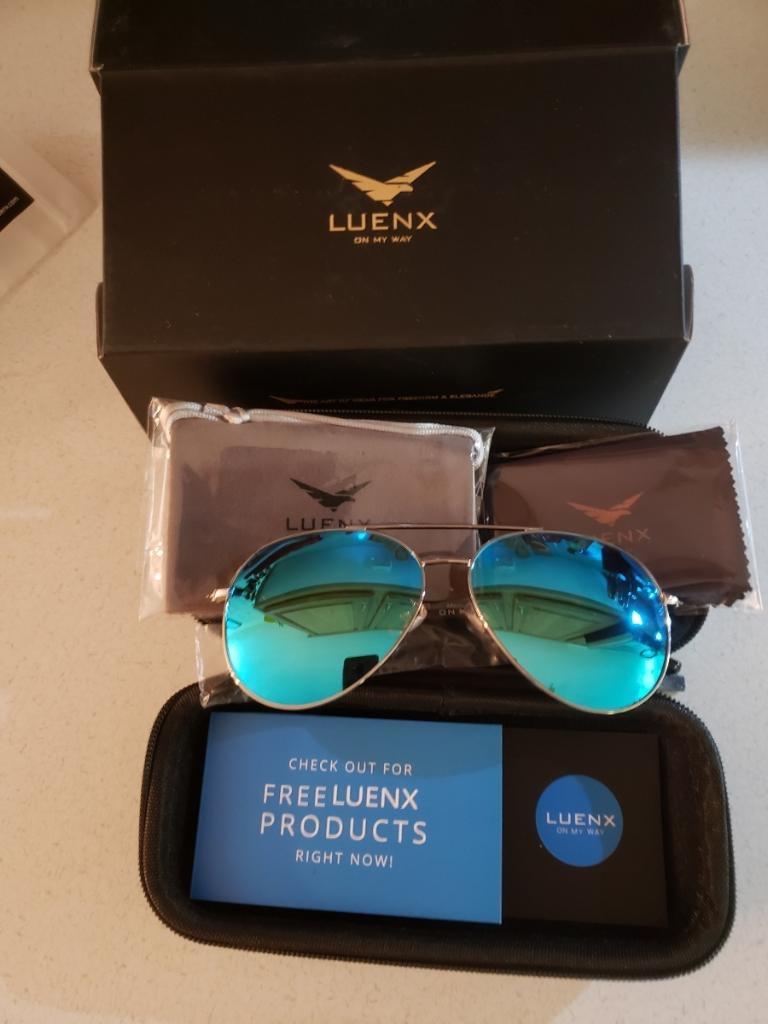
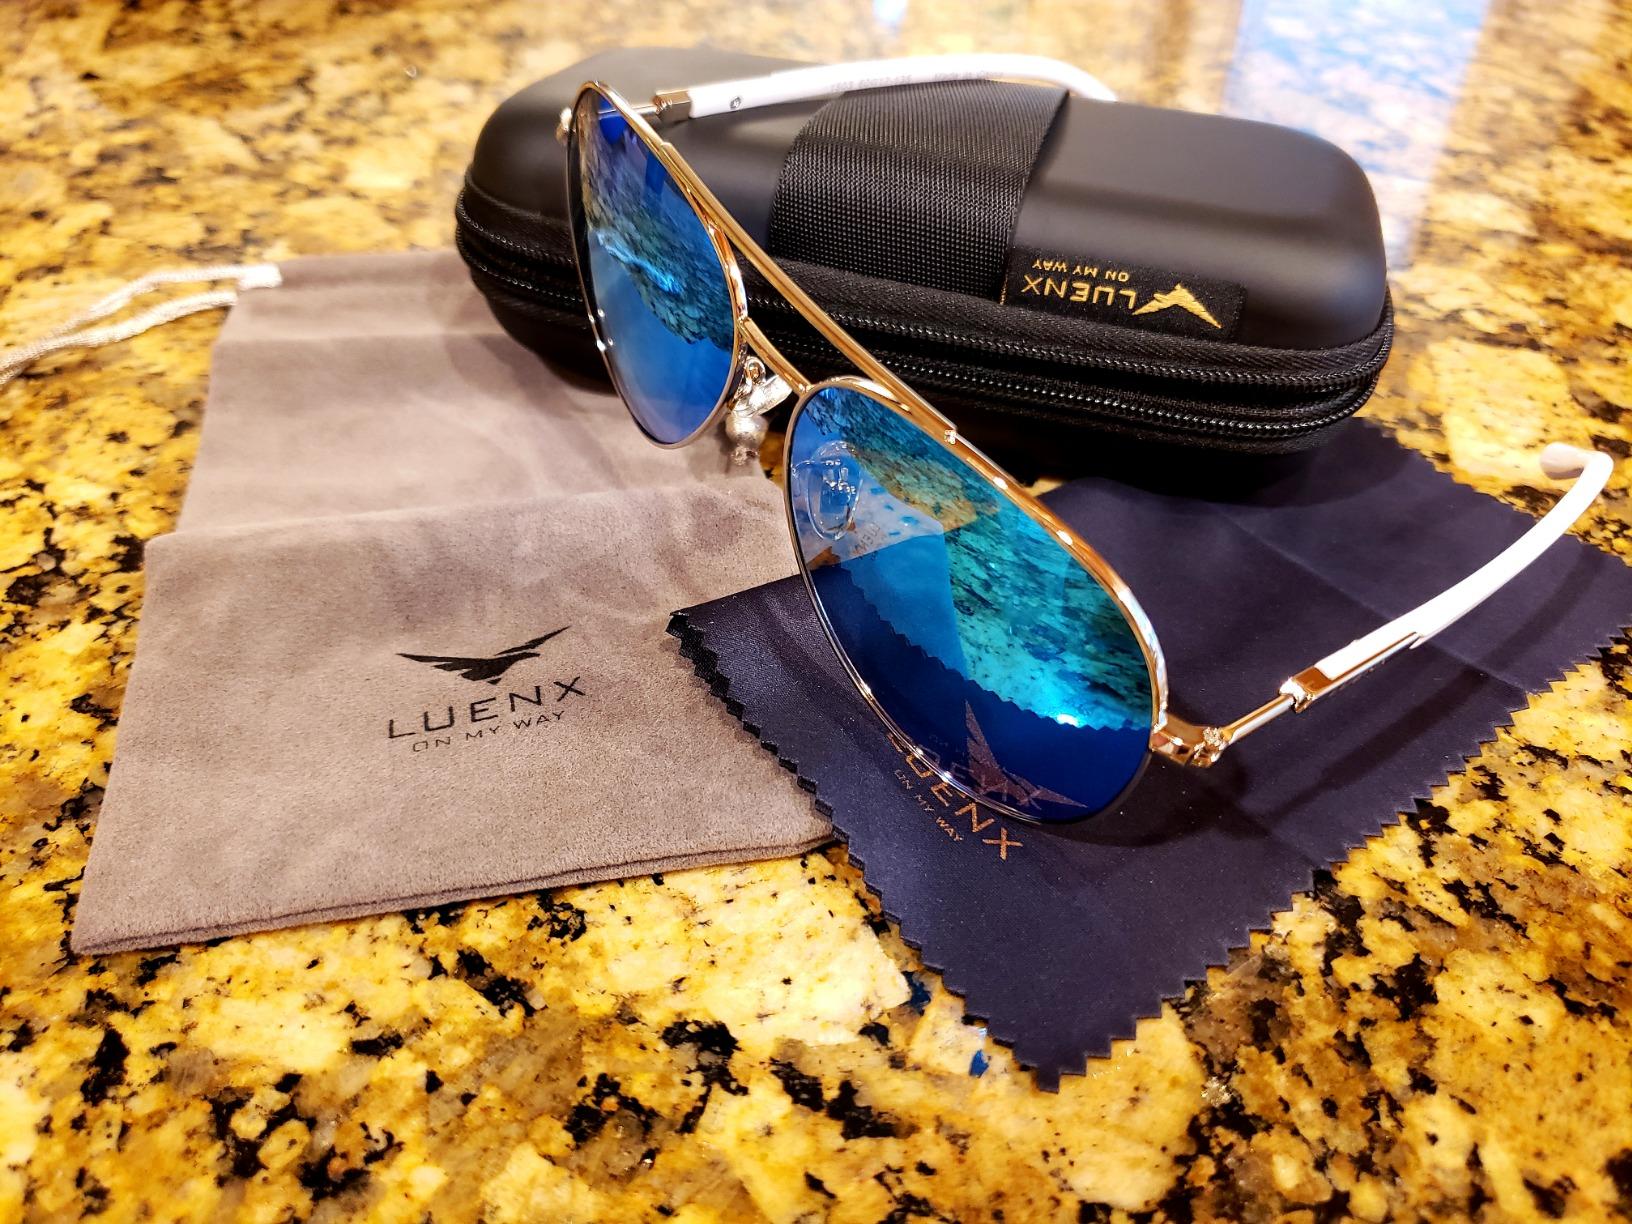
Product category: accessories_sunglasses
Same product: yes